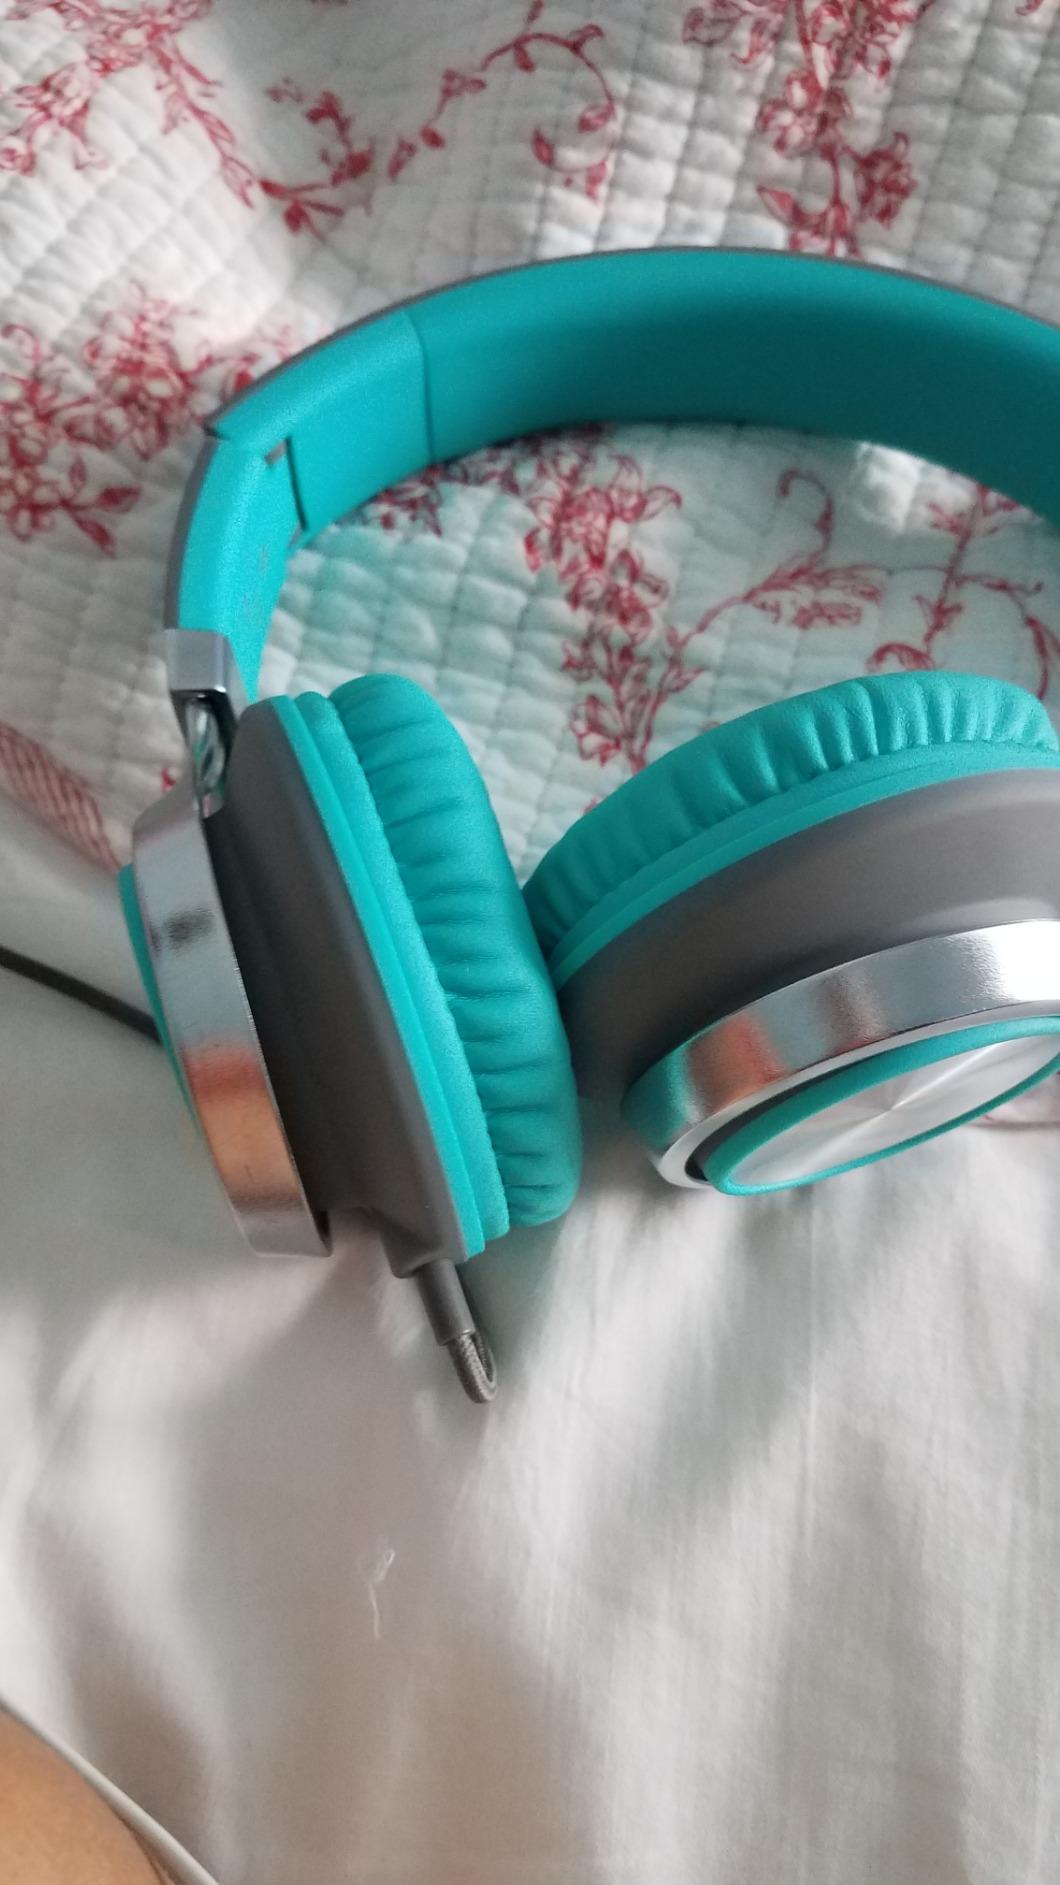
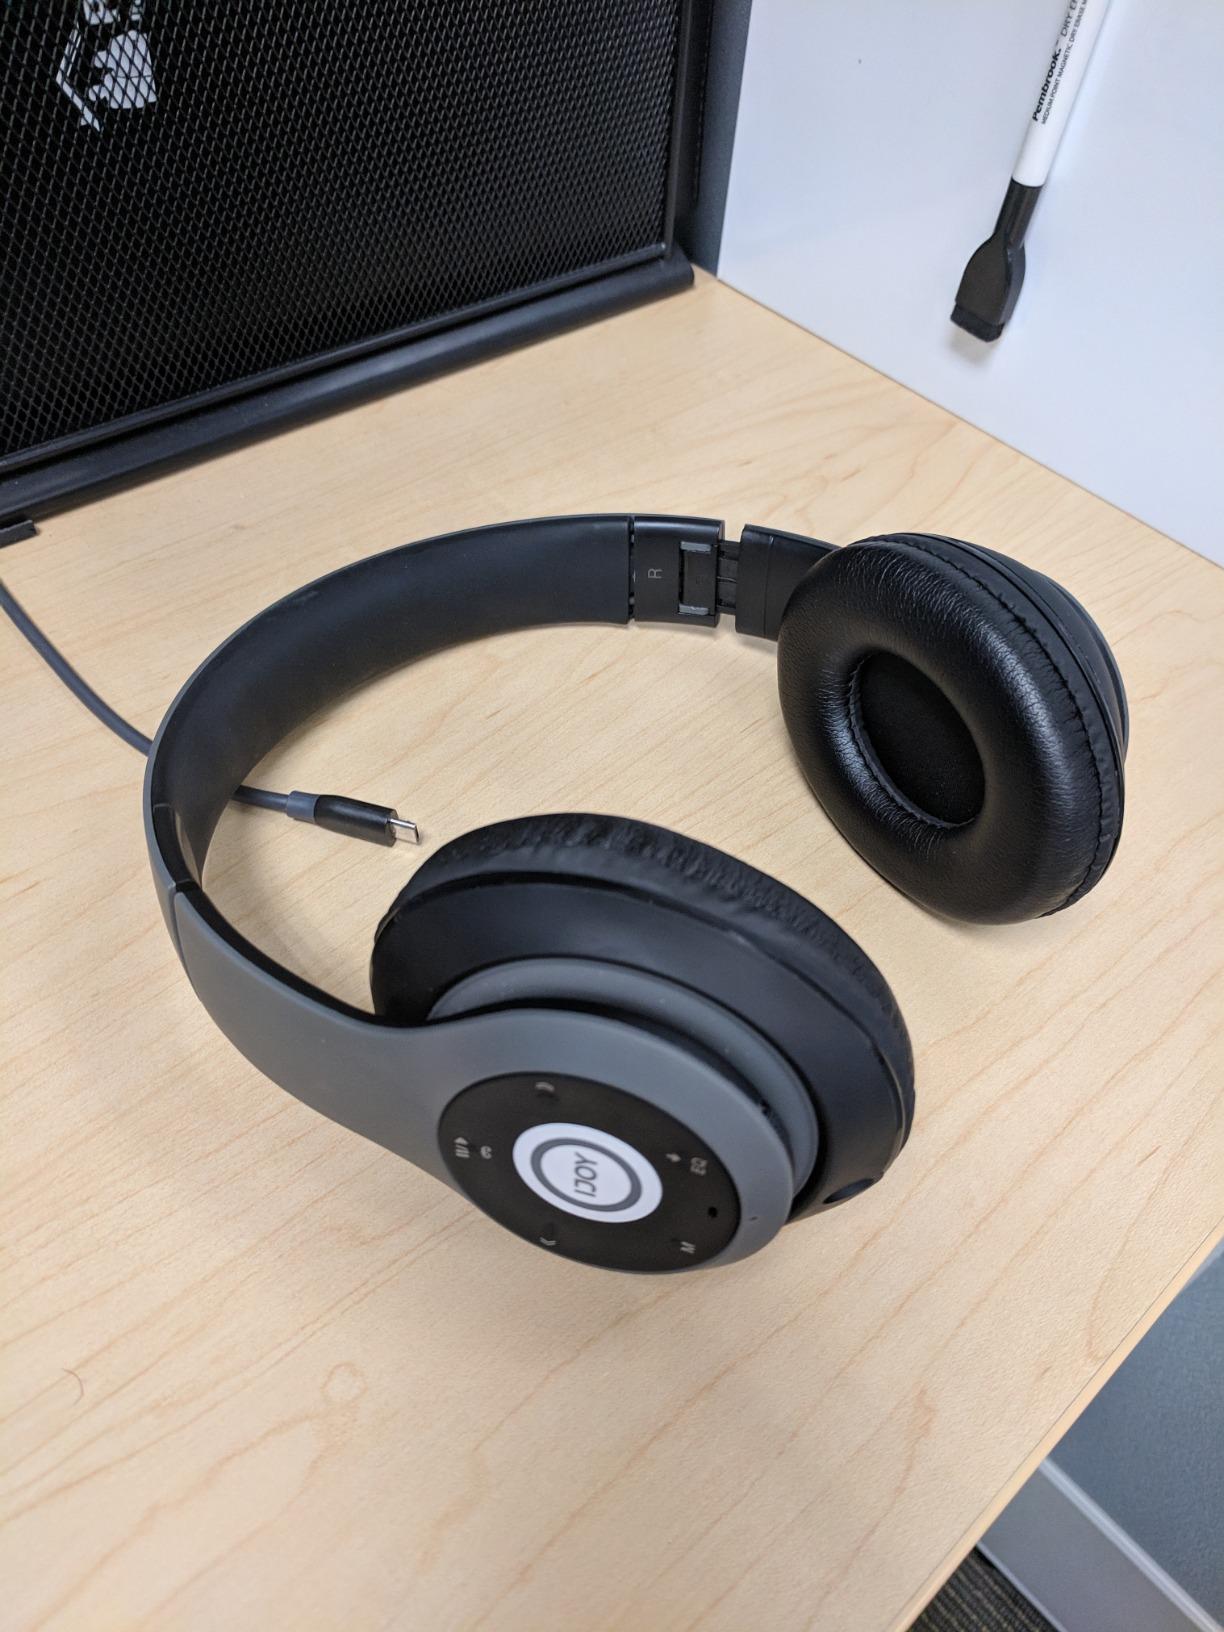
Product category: headphones
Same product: no